Echo Night: Beyond

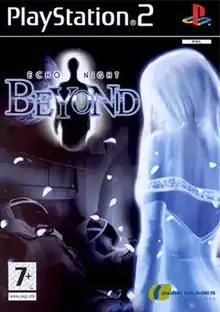
European box art

Echo Night: Beyond, known in Japan as is a 2004 survival horror adventure video game developed by FromSoftware for the PlayStation 2 console. Agetec published the game in North America, with the European release, by Indie Games, following in August 2005. It is the third game in the "Echo Night" series. While it shares common elements with "Echo Night" and "", "Beyond" takes place in its own timeline.